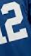
Number: 2